Charles de Gaulle's trip to South America

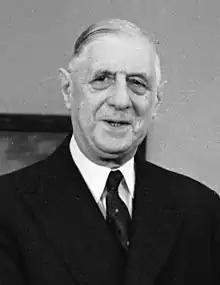
Charles de Gaulle, pictured here in 1963, intended to turn the page on the colonial empire after Algeria's independence in 1962, and to strengthen French cooperation abroad, particularly in South America.

Charles de Gaulle's trip to South America was a series of state visits made by the first president of the French Fifth Republic to South America between September 21 and October 16, 1964. During this trip of three weeks and 32,000 km, the longest made by Charles de Gaulle, he visited Venezuela, Colombia, Ecuador, Peru, Bolivia, Chile, Argentina, Paraguay, Uruguay and Brazil.